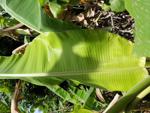
Label: xamthomonas